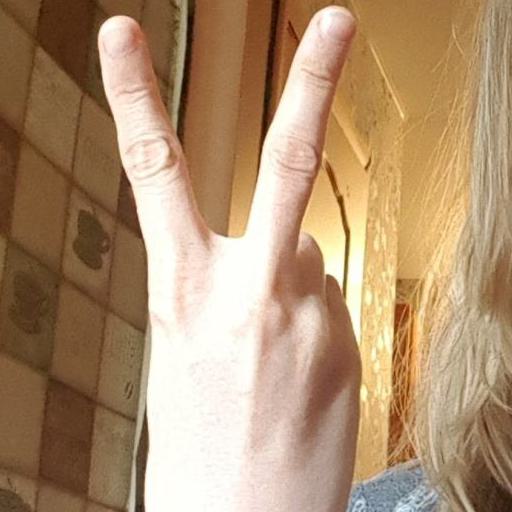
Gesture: peace_inverted